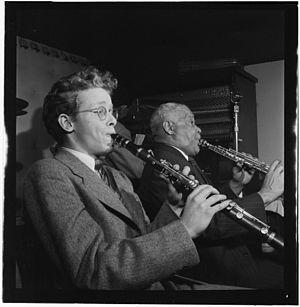
Robert Sage Wilber, dit Bob Wilber, né le 15 mars 1928 à Scarsdale et mort le 4 août 2019, est un clarinettiste, saxophoniste et compositeur de jazz américain.